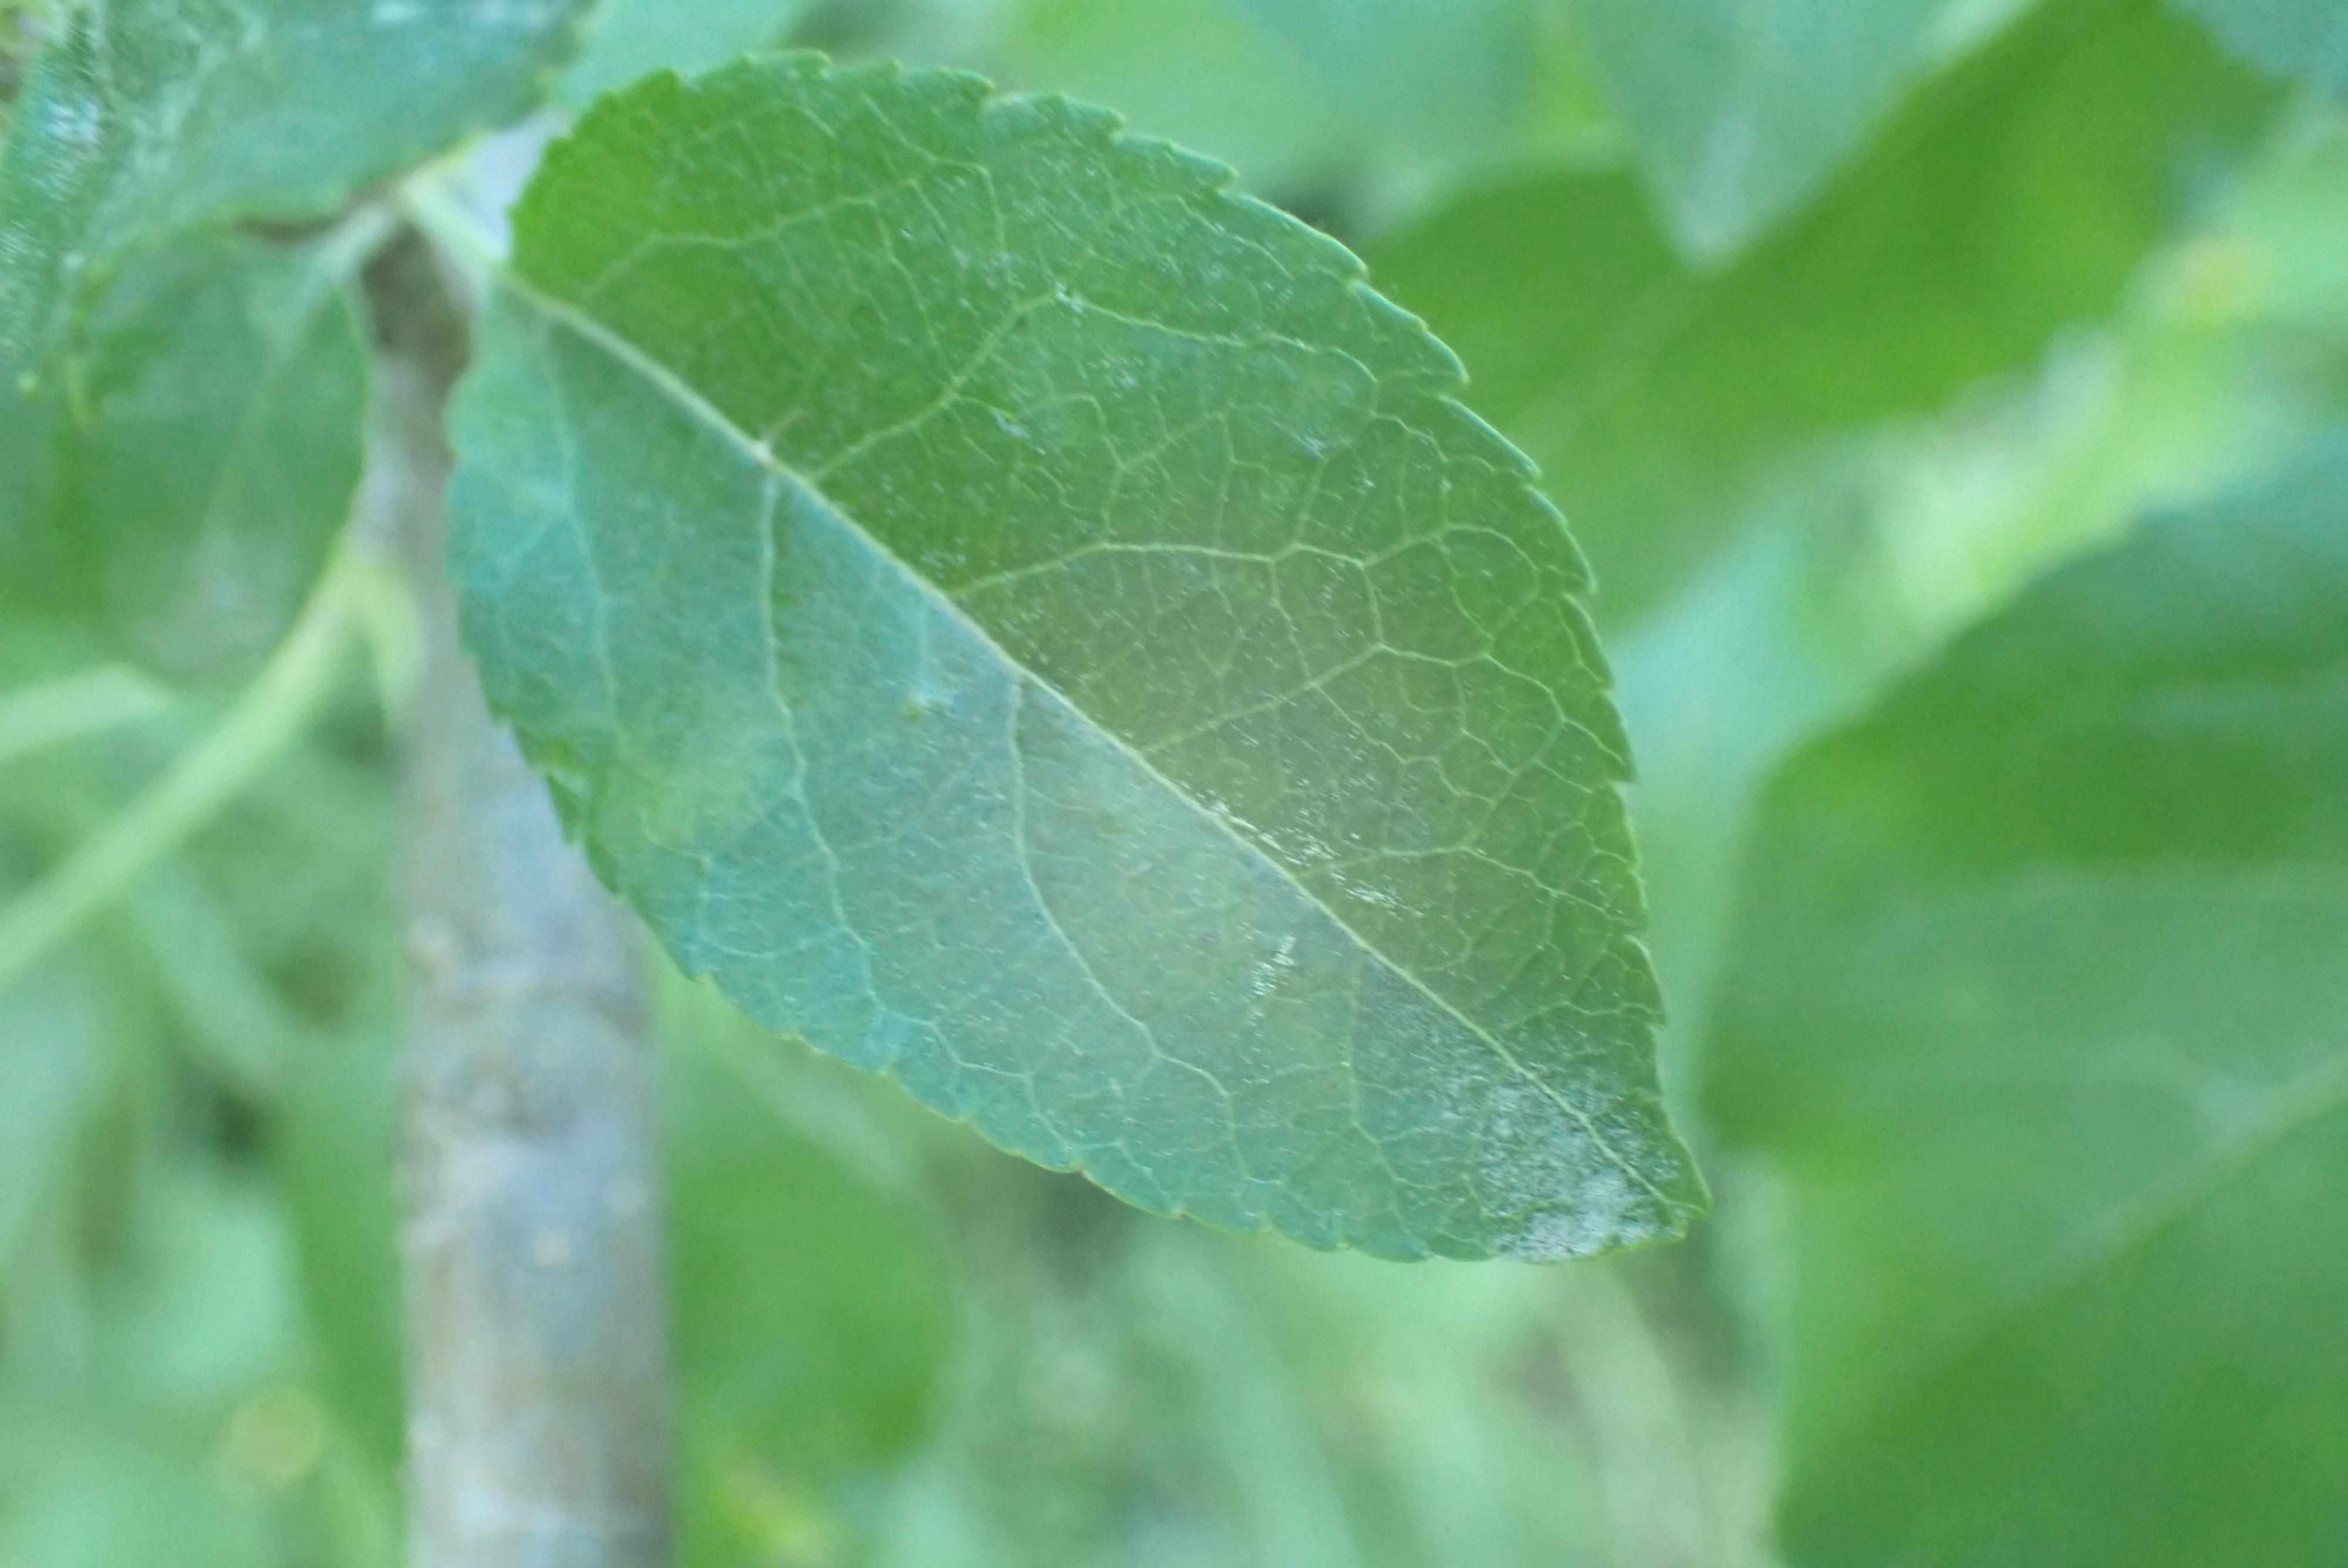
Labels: scab